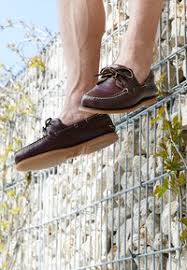
Label: Boat